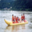
Label: ship